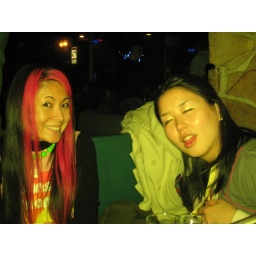
- shot with green tissue paper over the flash